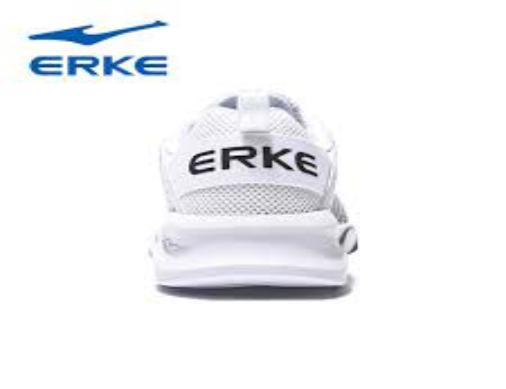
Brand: ERKE-1
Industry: Clothes